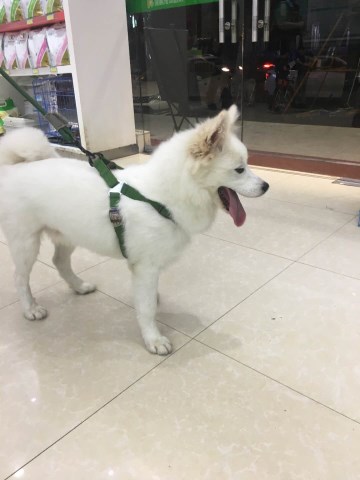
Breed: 2192-n000088-Samoyed